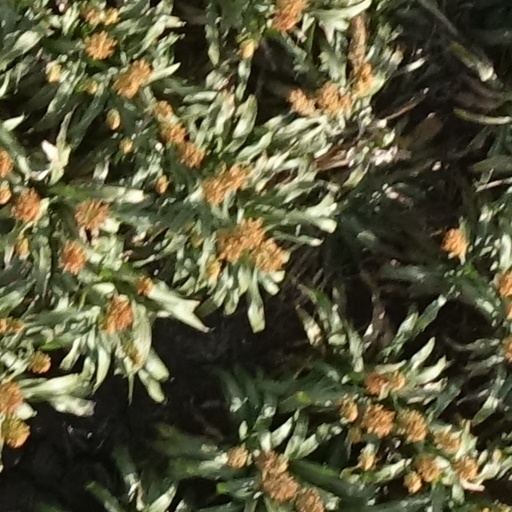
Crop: sorghum